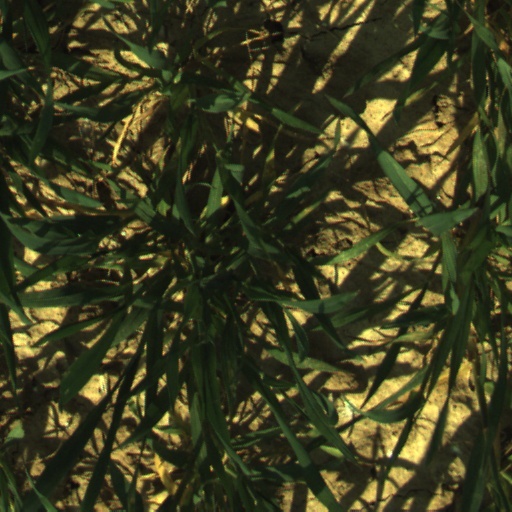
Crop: wheat